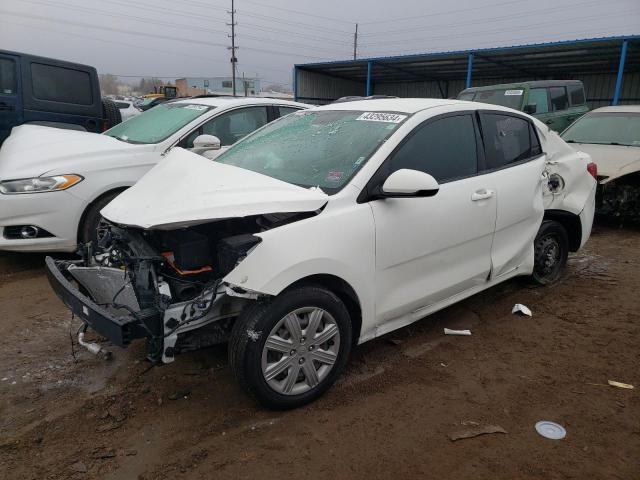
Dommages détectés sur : plaque d'immatriculation avant, pare-choc avant, feu avant gauche, capot, pare-brise avant, aile avant gauche, porte arrière gauche, aile arrière gauche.
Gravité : majeur